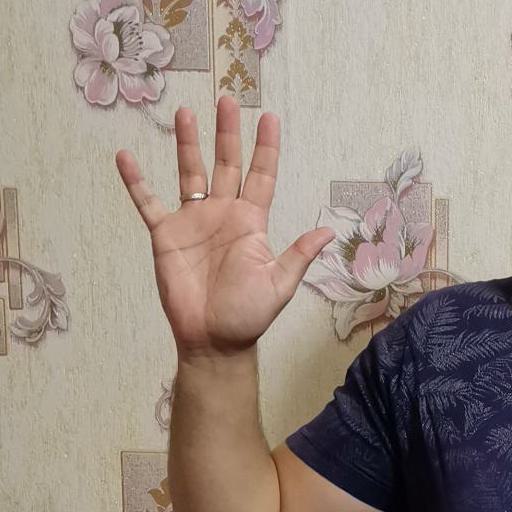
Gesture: palm